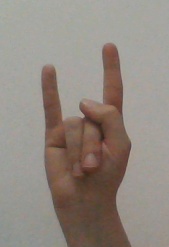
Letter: la